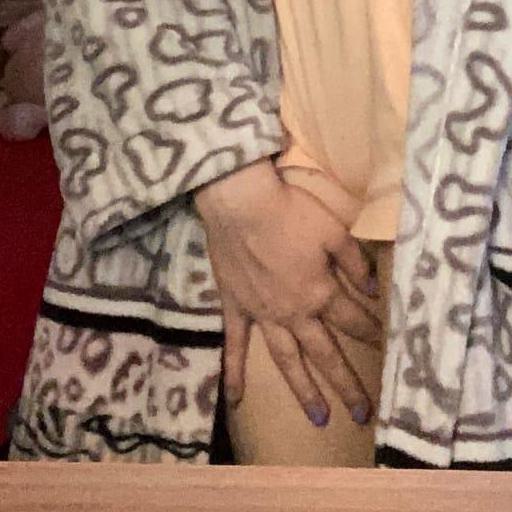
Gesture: no_gesture